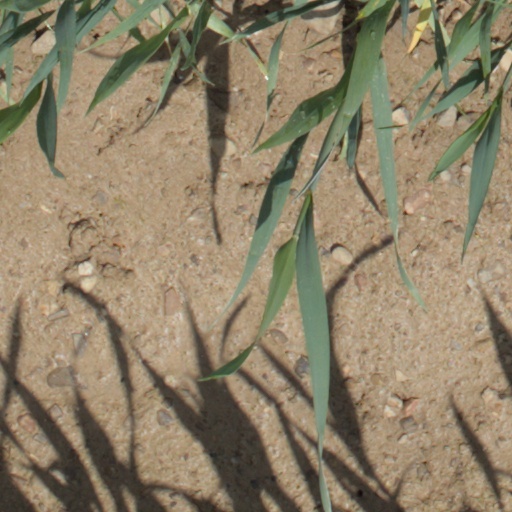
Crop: wheat